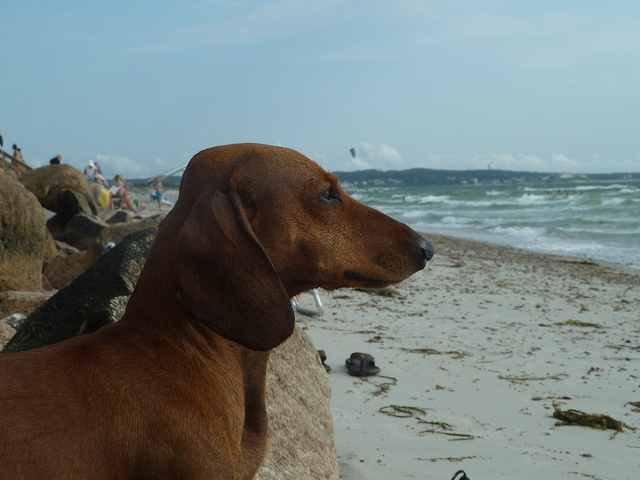
A large brown dog sitting on top of a beach.
A dog is looking out at the beach while there is people in the background.
a wiener dog sitting on the beach starring into the ocean
The dachshund dog stands on the beach and stares into the ocean.
A brown dog on the beach looking out at the water.